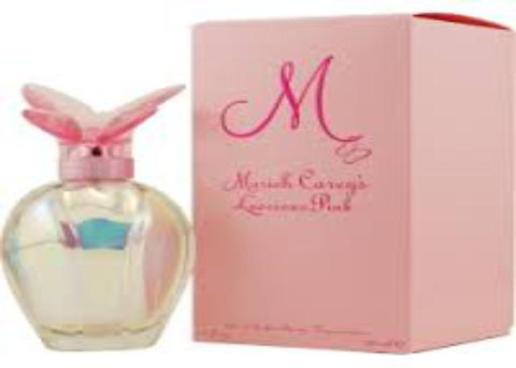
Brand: luscious pink
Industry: Clothes